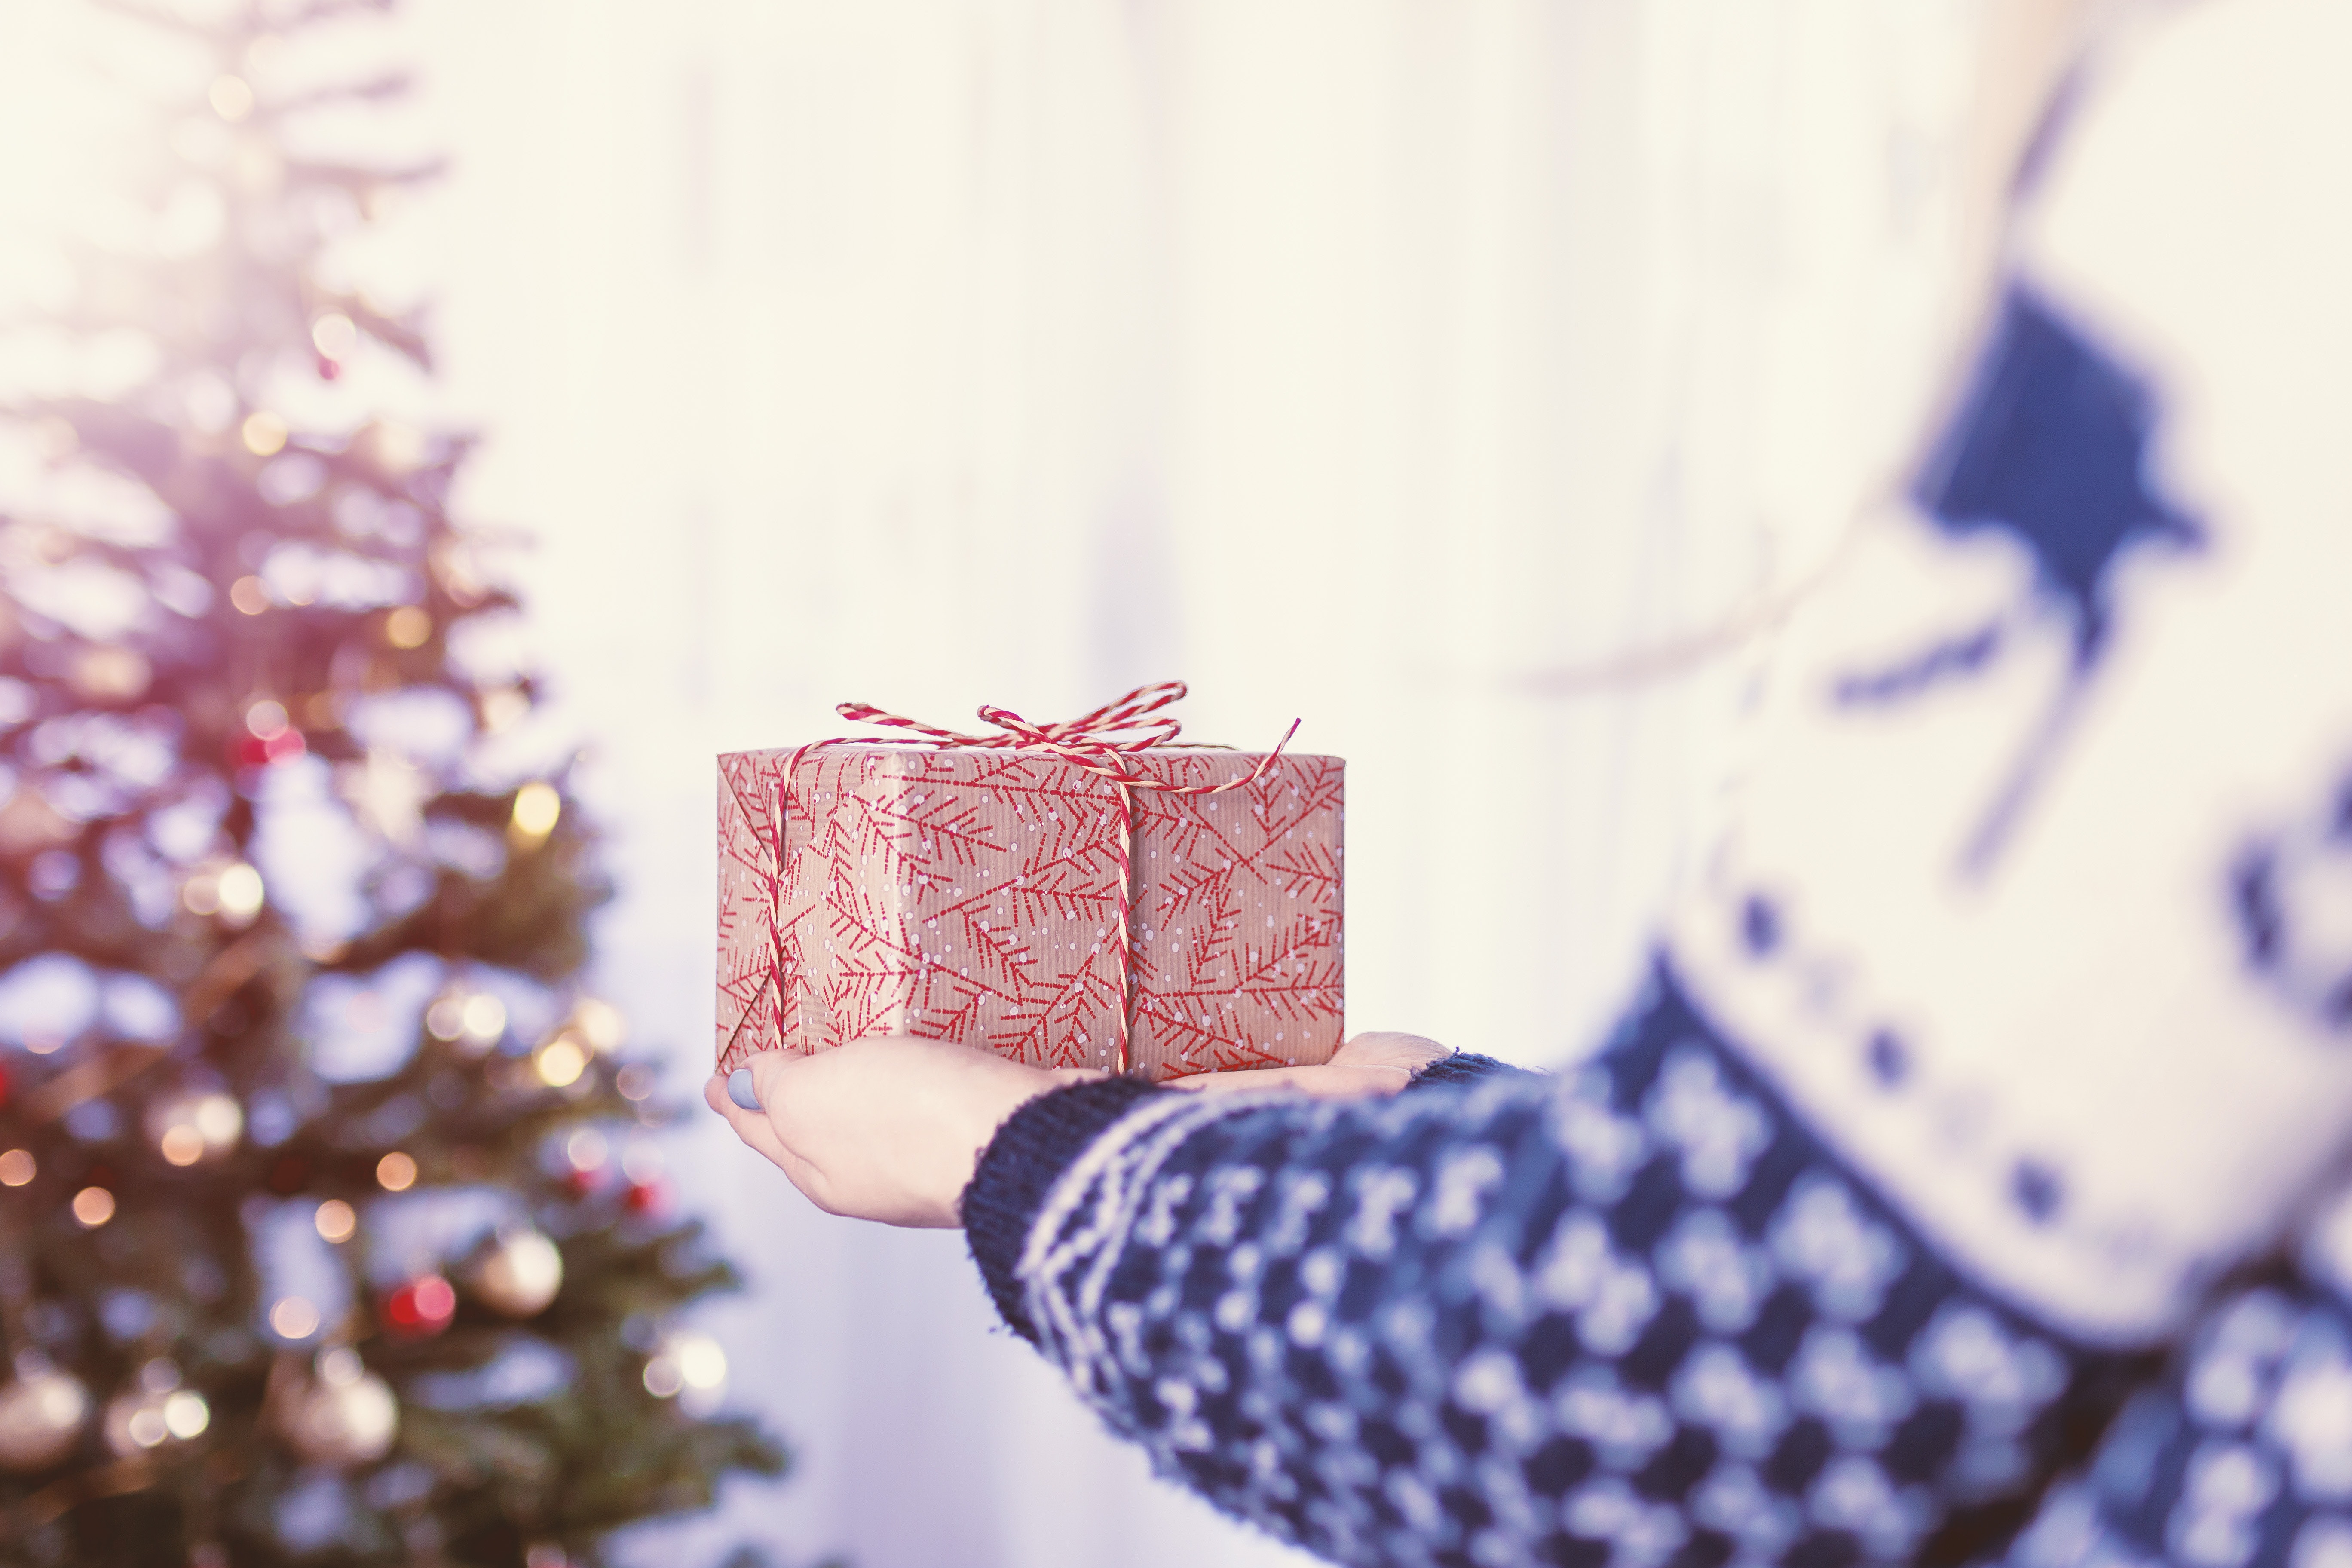
pink, christmas ornament, tree, winter, christmas, christmas decoration, hand, photography, branch, christmas tree, ornament, interior design, fir, christmas stocking, pine family, christmas eve